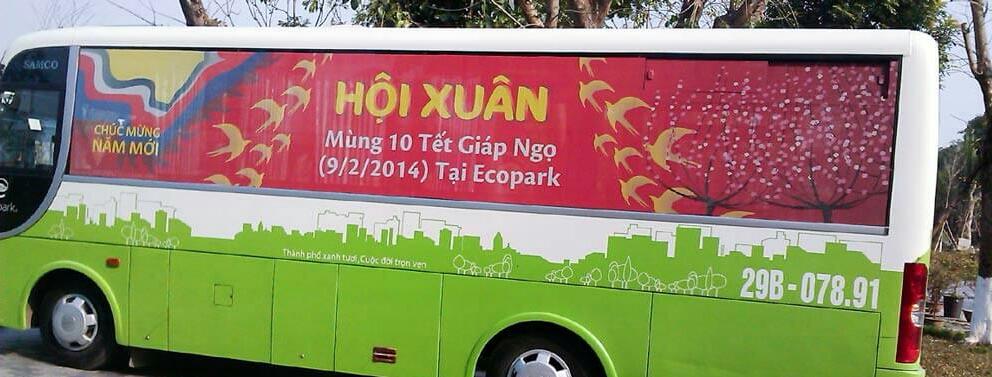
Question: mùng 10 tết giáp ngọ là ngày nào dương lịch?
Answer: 9/2/2014